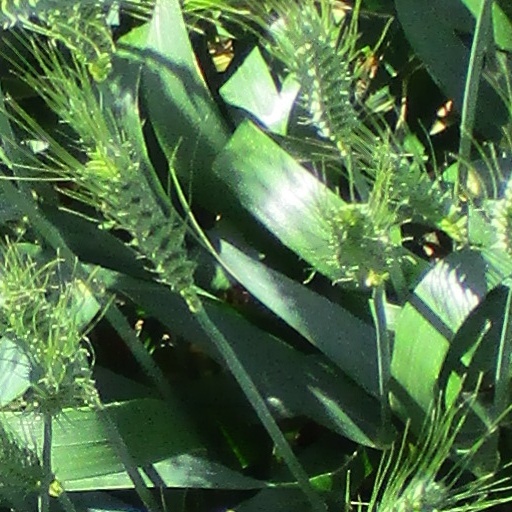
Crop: wheat